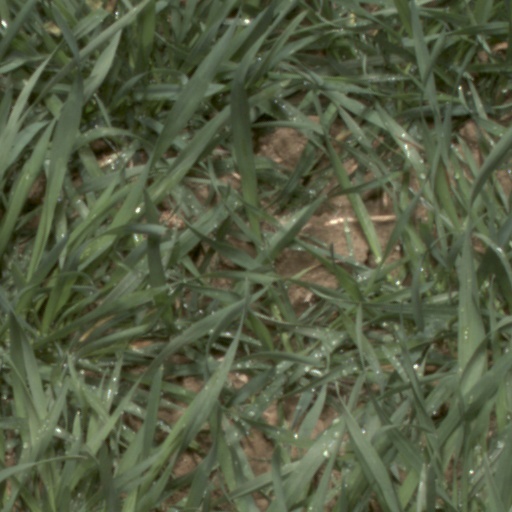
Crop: wheat